Luba people

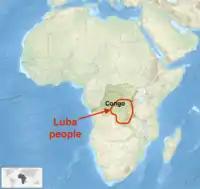
Geographical distribution of the Luba people (approx).

Archaeological evidence suggests that the Baluba had settlements around the lakes and marshes of the Upemba Depression by the 5th century CE. The evidence suggesting an advanced Iron Age society came from multiple sites. The "Kamilambian", "Kisalian" and "Kabambian" series of evidence has been dated to be from 5th to 14th-century, suggesting a settled stable Luba culture over many centuries. Of these, the Kisalian period (8th to 11th century) pottery and utensils found. The finds dated to pre-8th century by modern dating methods are iron objects or pottery, thereafter copper objects appear.